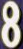
Number: 8